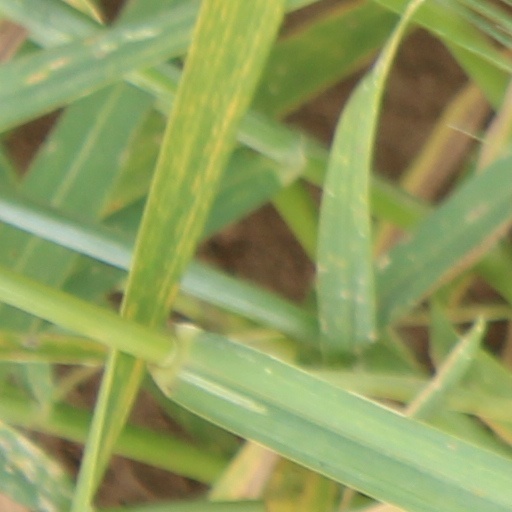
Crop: wheat